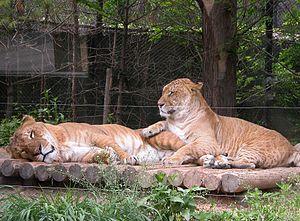
Ligre dans un zoo koréen